Neoblie

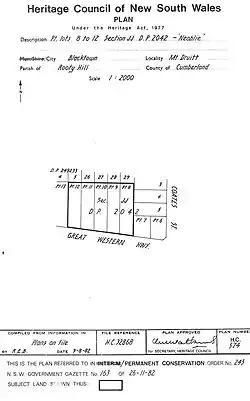
Heritage boundaries

Neoblie is a heritage-listed former residence at Great Western Highway, Mount Druitt, City of Blacktown, New South Wales, Australia. It was built by Charles or James Paull. The property is owned by Blacktown City Council. It was added to the New South Wales State Heritage Register on 2 April 1999.